Abdur Rahim (footballer)

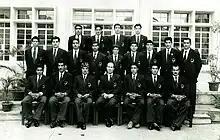
Pakistan national team in 1955, with Rahim (fourth from middle left).

In 1958, only a couple of years after ending his playing career, Rahim took charge of Dhaka Wanderers and guided the club to their seventh league title, having won the previous six as a player. Rahim remained at the helm until 1972, in a period which saw the club rarely challenging for the league title. In 1973, Rahim received advanced coaching training from Germany. In 1975, Rahim managed Victoria SC, and although during his tenure at the club they languished in mid-table, he notably converted central defender Sheikh Mohammad Aslam into a forward in 1979. Aslam went on to score a record 177 domestic league goals over the next two decades. He is also credited for scouting Khurshid Alam Babul, a player who later captained the national team.